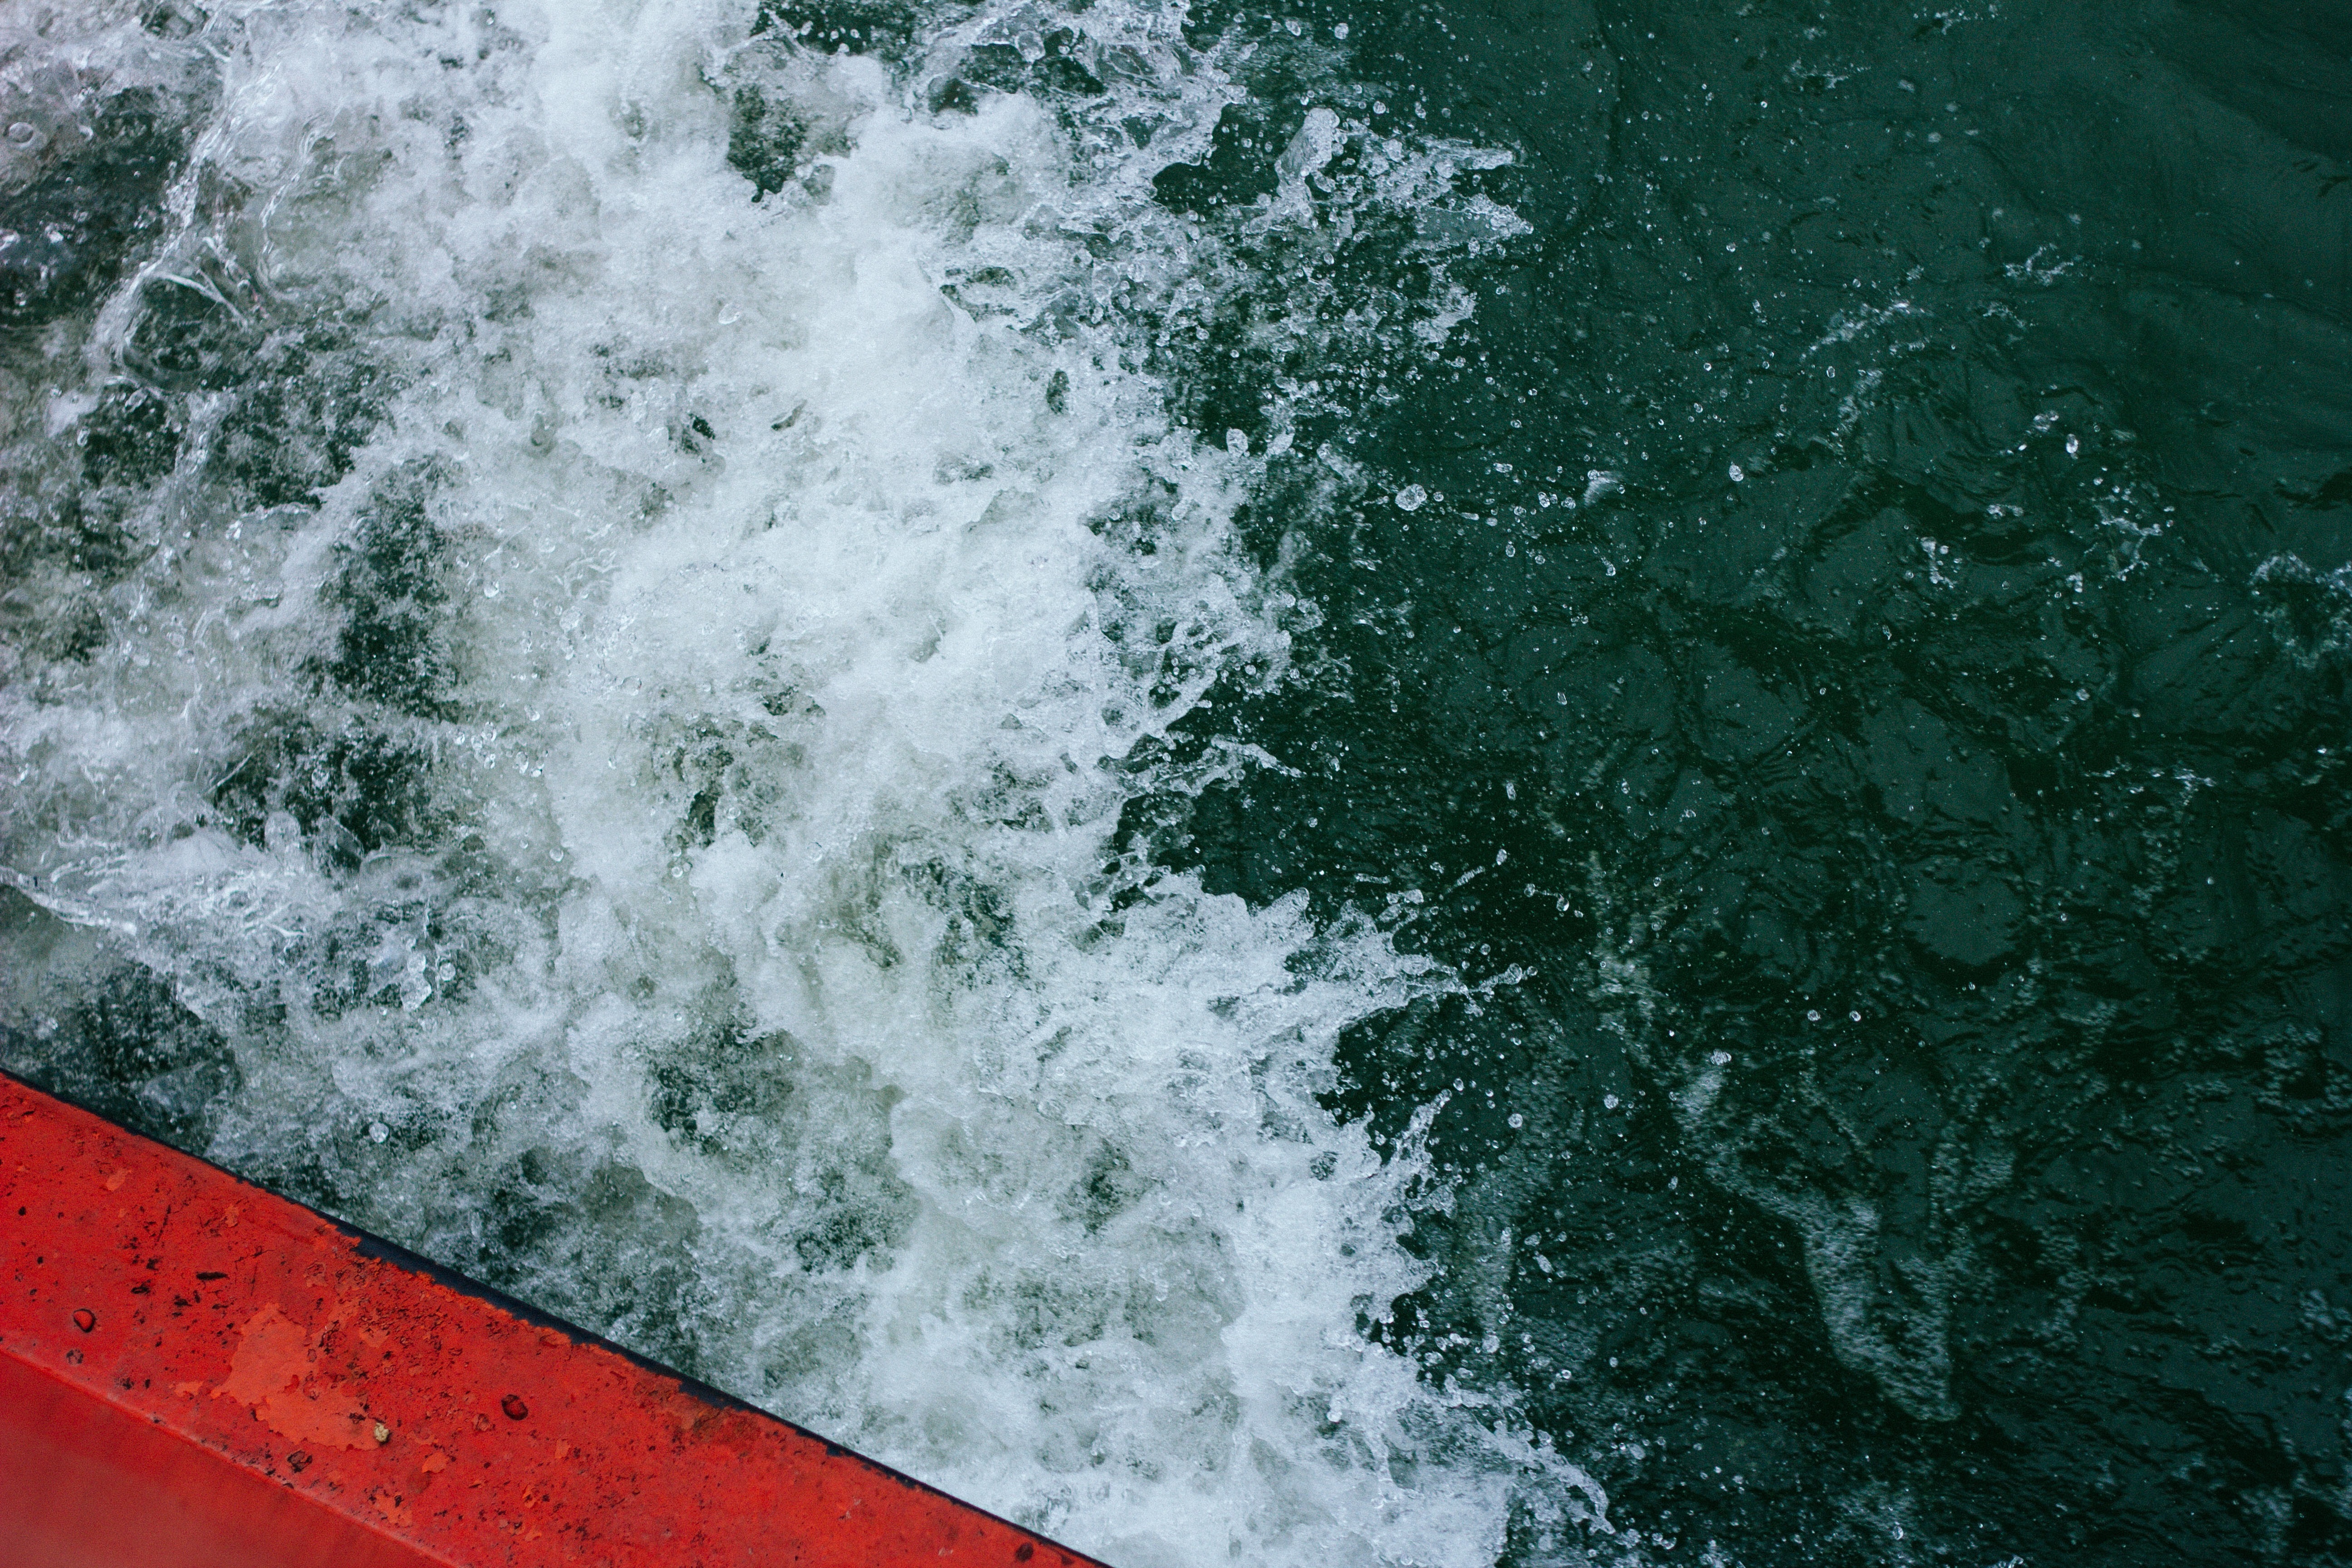
sea, water, ocean, wave, river, rapid, body of water, geological phenomenon, wind wave